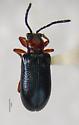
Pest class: cereal_leaf_beetle